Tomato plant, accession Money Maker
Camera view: tilt-top (135 deg); turntable rotation: 90 degrees
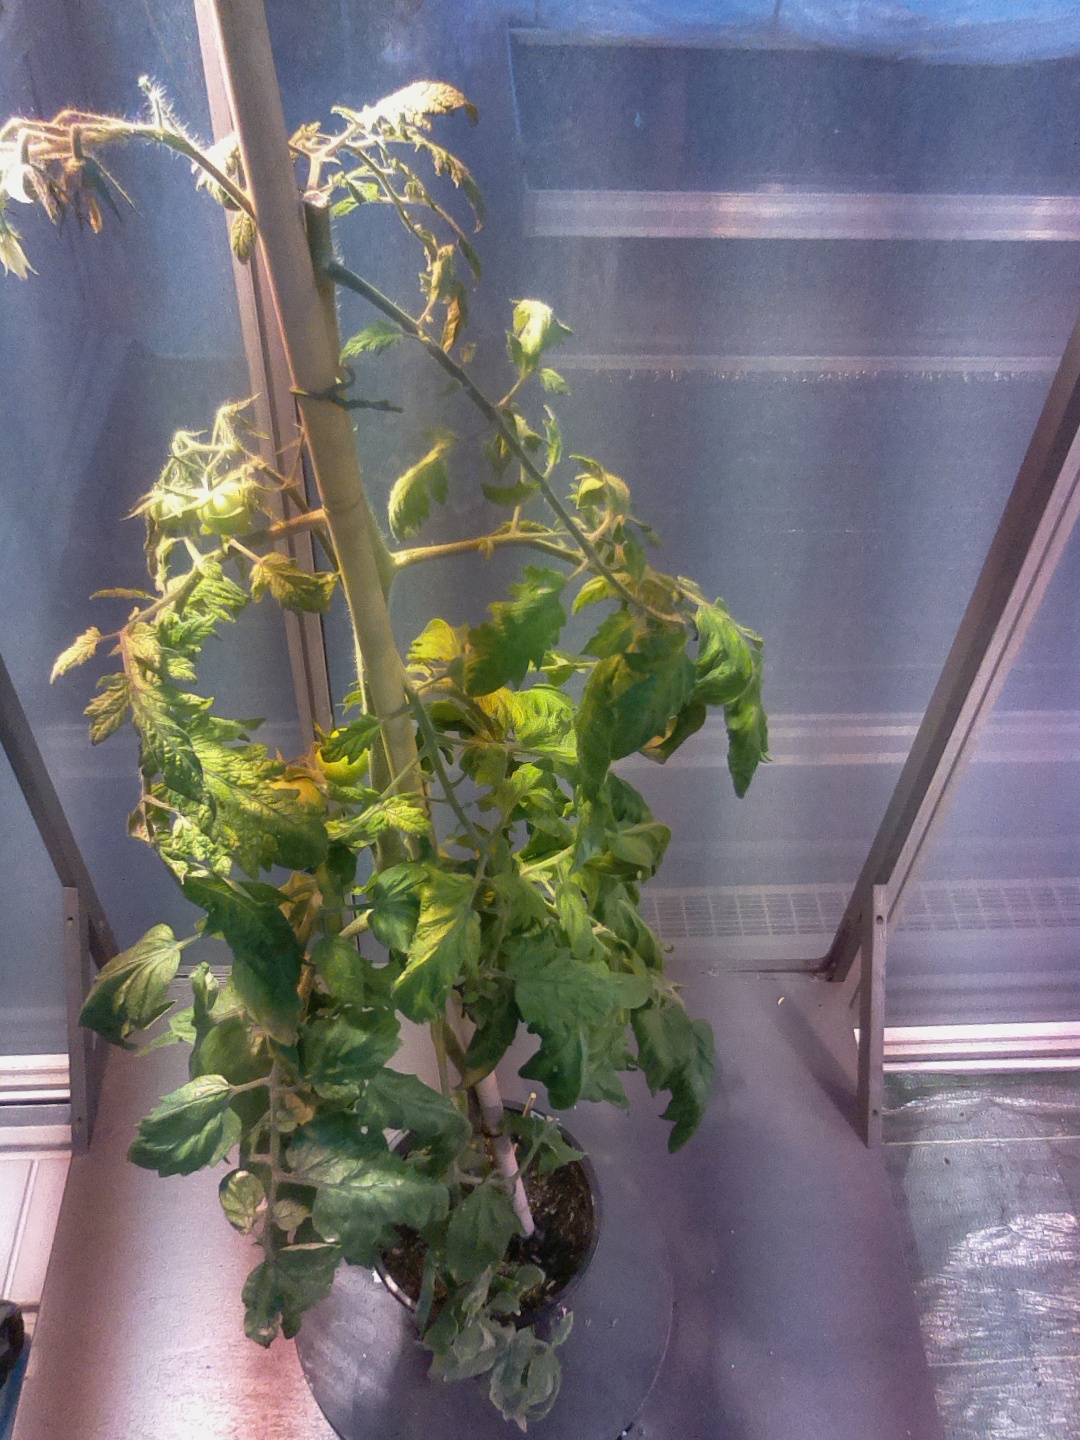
BBCH growth stage 77: 70%-80% of final fruit size